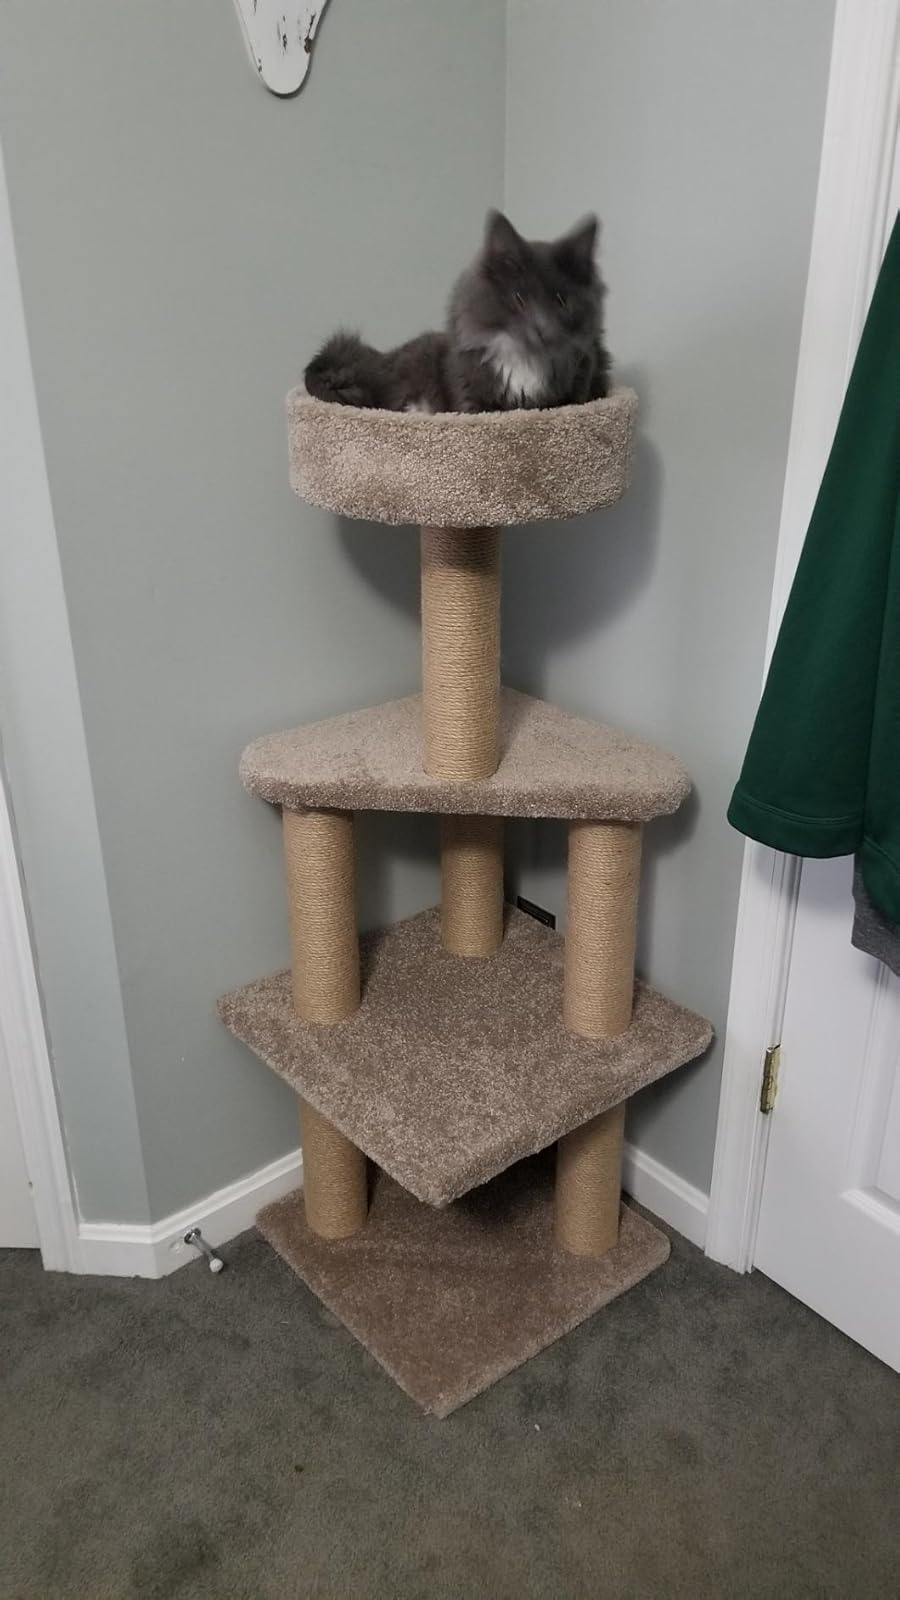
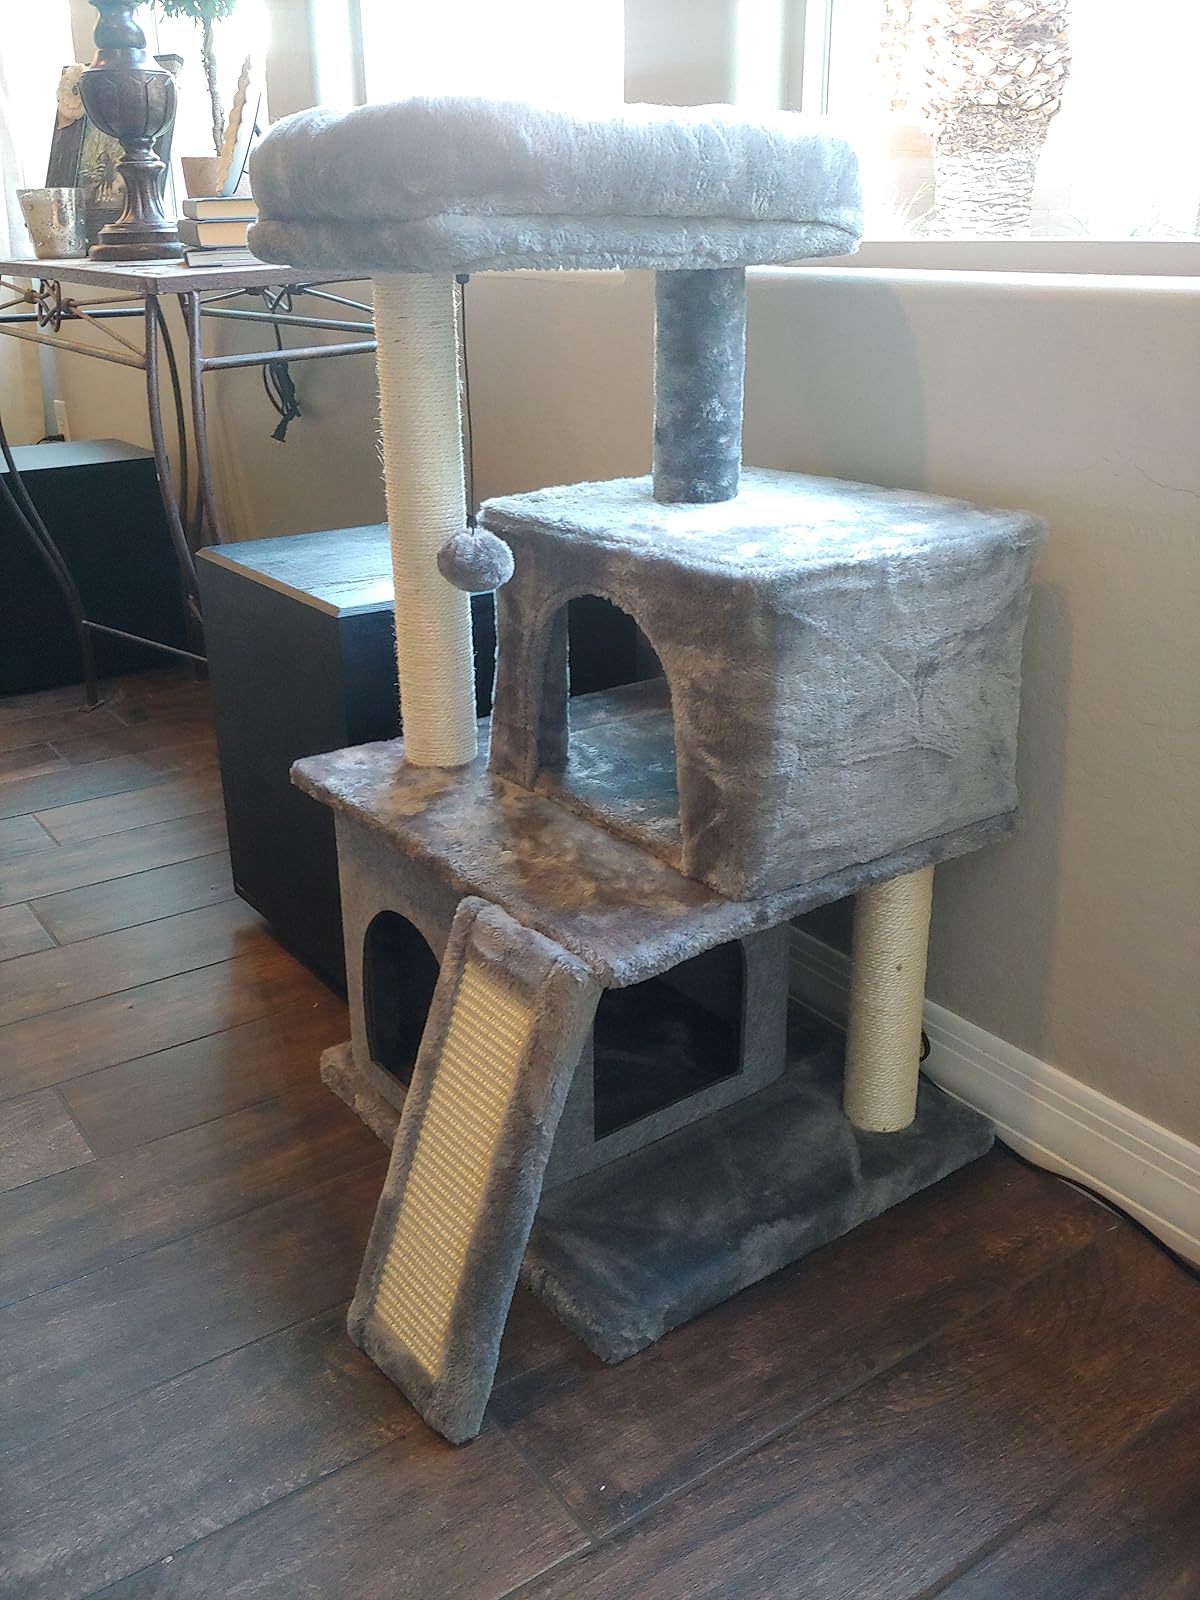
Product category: items_cat tree
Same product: no